Hamid Sultanov

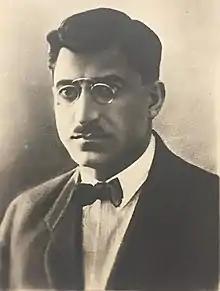

Hamid Hasan oglu Sultanov (26 May 1889 – 1938) was a Soviet Azerbaijani politician, People's Commissar for Internal Affairs of the Azerbaijan SSR and later Chair of the Council of People's Commissars of the Nakhchivan ASSR.